Bulgars

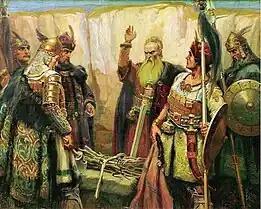
A 1926 painting depicting Kubrat (in center), ruler of Great Bulgaria.

The original homeland of the early Bulgars is still unclear. Their homeland is believed to be situated in Kazakhstan and the North Caucasian steppes. Interaction with the Hunnic tribes, causing the migration, may have occurred there, but the Pontic–Caspian steppe seems a more likely location. Some scholars propose that the Bulgars may have been a branch or offshoot of the Huns or at least Huns seem to have been absorbed by the Onogur-Bulgars after Dengizich's death. Hyun Jin Kim however, argues that the Huns continued under Ernak, becoming the Kutrigur and Utigur Hunno-Bulgars. These conclusions remain a topic of ongoing debate and controversy among scholars.